Trent Johnston

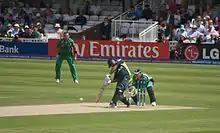
Johnston (left) fielding against Pakistan during the 2009 T20 World Cup

David Trent Johnston (born 29 April 1974) is an Irish-Australian cricket coach and former player. He was born in Wollongong, New South Wales, and played his early cricket for New South Wales in Australian domestic competitions. A right-handed batsman and right-arm fast-medium bowler, he later moved to Ireland, and made his debut for the Ireland cricket team in 2004. Johnston was subsequently named captain of Ireland, and was a regular fixture in the national team until his retirement in 2013. He coached the Hong Kong national cricket team from 2019 to 2022.